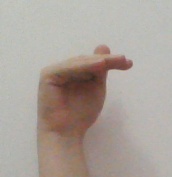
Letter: khaa